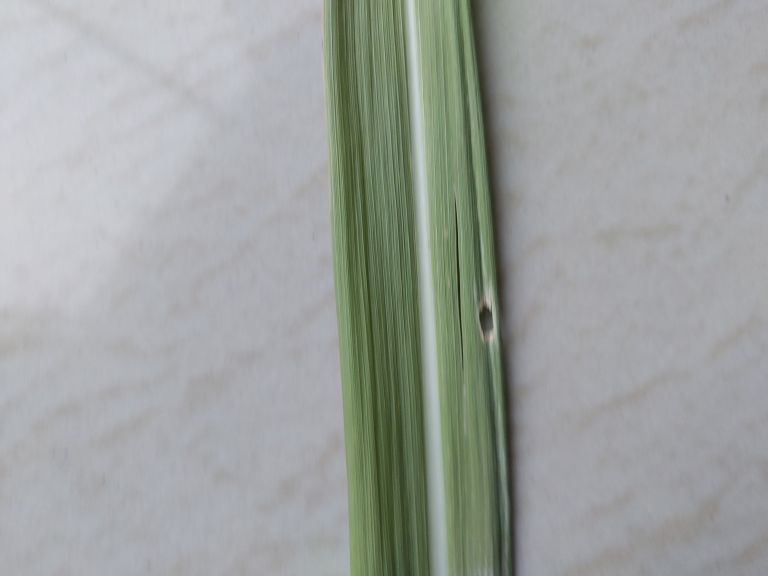
Label: Viral Disease